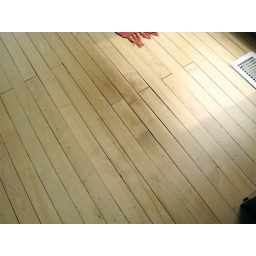
The hardwood floor in the remodeled kitchen